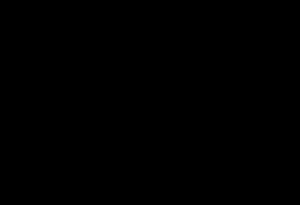
En informatique, un graphe de décision binaire ou diagramme de décision binaire est une structure de données utilisée pour représenter des fonctions booléennes, ou des questionnaires binaires. On utilise les BDD pour représenter des ensembles ou des relations de manière compacte / compressée.